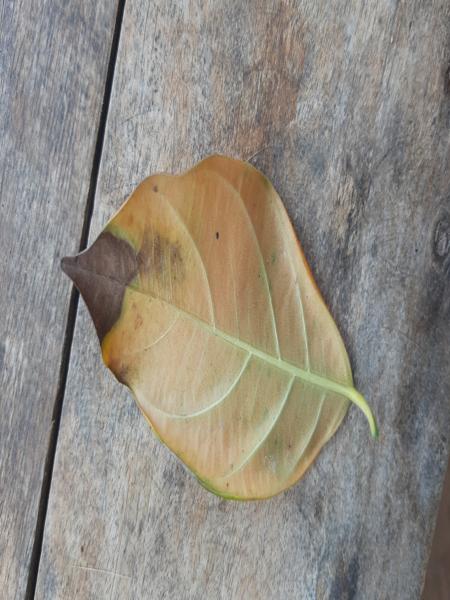
Plant: Jackfruit